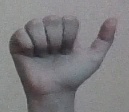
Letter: dhad